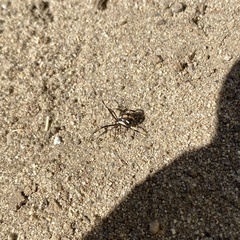
Species: Lactrodectus_hesperus